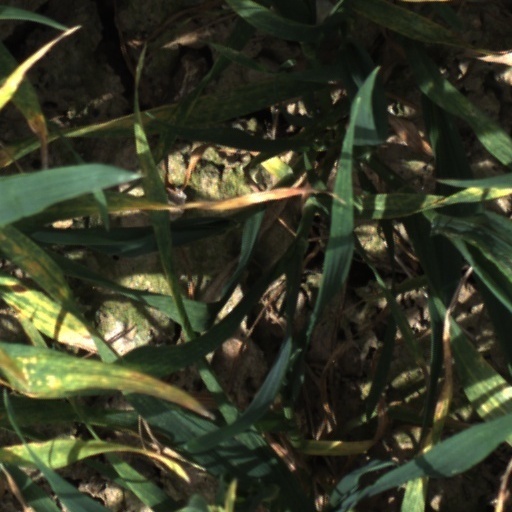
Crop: wheat